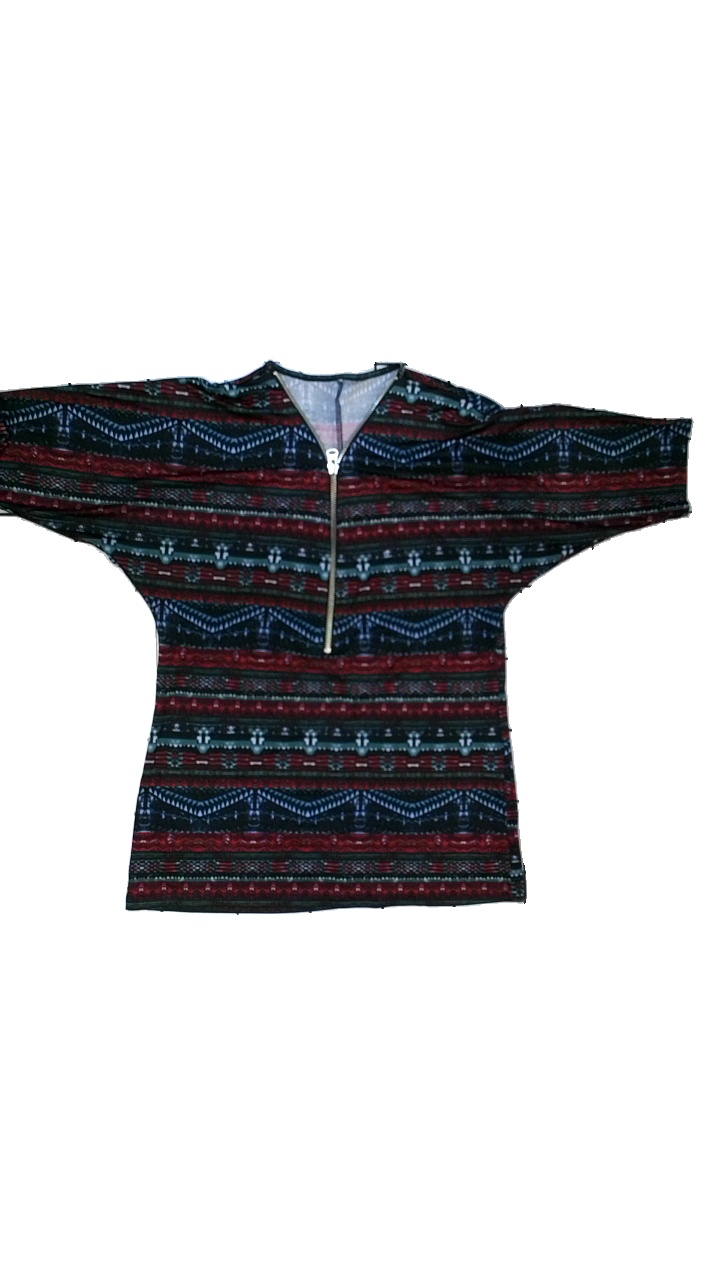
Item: Top (Ladies)
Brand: Missing
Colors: Black, Blue, Red, Multicolor
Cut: Regular, Loose
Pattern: Other
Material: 95% polyester, 5% elastane
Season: All
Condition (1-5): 4
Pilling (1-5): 4
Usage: Reuse
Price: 50-100